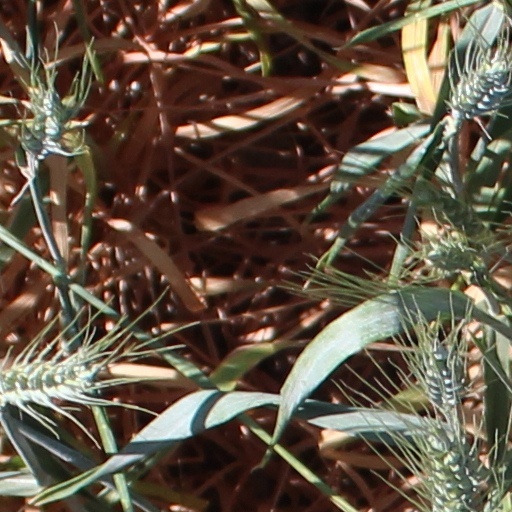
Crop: wheat